Bioplastic

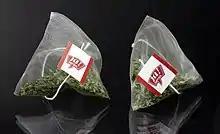
Tea bags made of polylactide (PLA) (peppermint tea)

While plastics based on organic materials were manufactured by chemical companies throughout the 20th century, the first company solely focused on bioplastics—Marlborough Biopolymers—was founded in 1983. However, Marlborough and other ventures that followed failed to find commercial success, with the first such company to secure long-term financial success being the Italian company Novamont, founded in 1989.